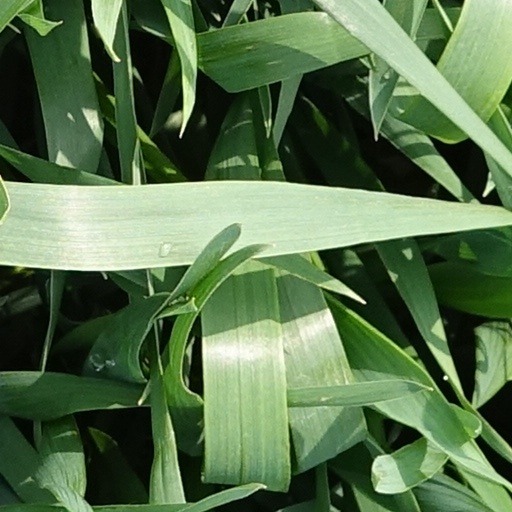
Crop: wheat